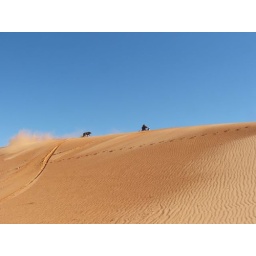
not a ferocious space monster in pursuit ; just a man , his bike and his dog ,at work!